Barnton, Edinburgh

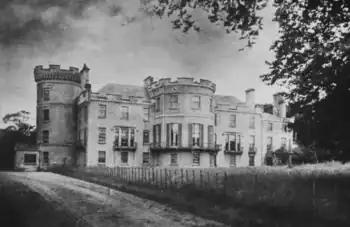
Barnton House c.1870

Barnton is a suburb of Edinburgh, Scotland, in the north-west of the city, between Cramond and Corstorphine Hill and west of Davidsons Mains. Part of the area was traditionally known as "Cramond Muir" in reference to Cramond to the north.